Fujifilm Business Innovation

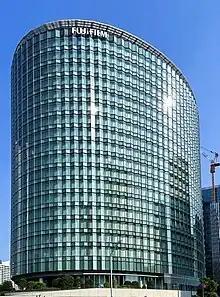
The Yokohama Minatomirai Office in Nishi-ku, Yokohama

Fujifilm Business Innovation Corporation has its headquarters situated at Tokyo Midtown West in Minato, Tokyo. Additionally, the company maintains a key office at Toyosu Bayside Cross Tower in Kōtō, Tokyo, along with branch offices strategically positioned in Yokohama, Ebina, and Minamiashigara, Kanagawa Prefecture.